Archangel (1990 film)

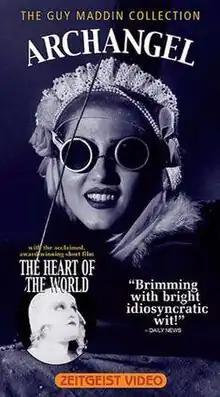
VHS cover

Archangel is a 1990 comedy-drama film directed by Guy Maddin. The film fictionalizes, in a general sense, historical conflict related to the Bolshevik Revolution occurring in the Arkhangelsk (Archangel) region of Russia, a basic concept presented to Maddin by John Harvie. The film marks Maddin's first formal collaboration with co-screenwriter George Toles.